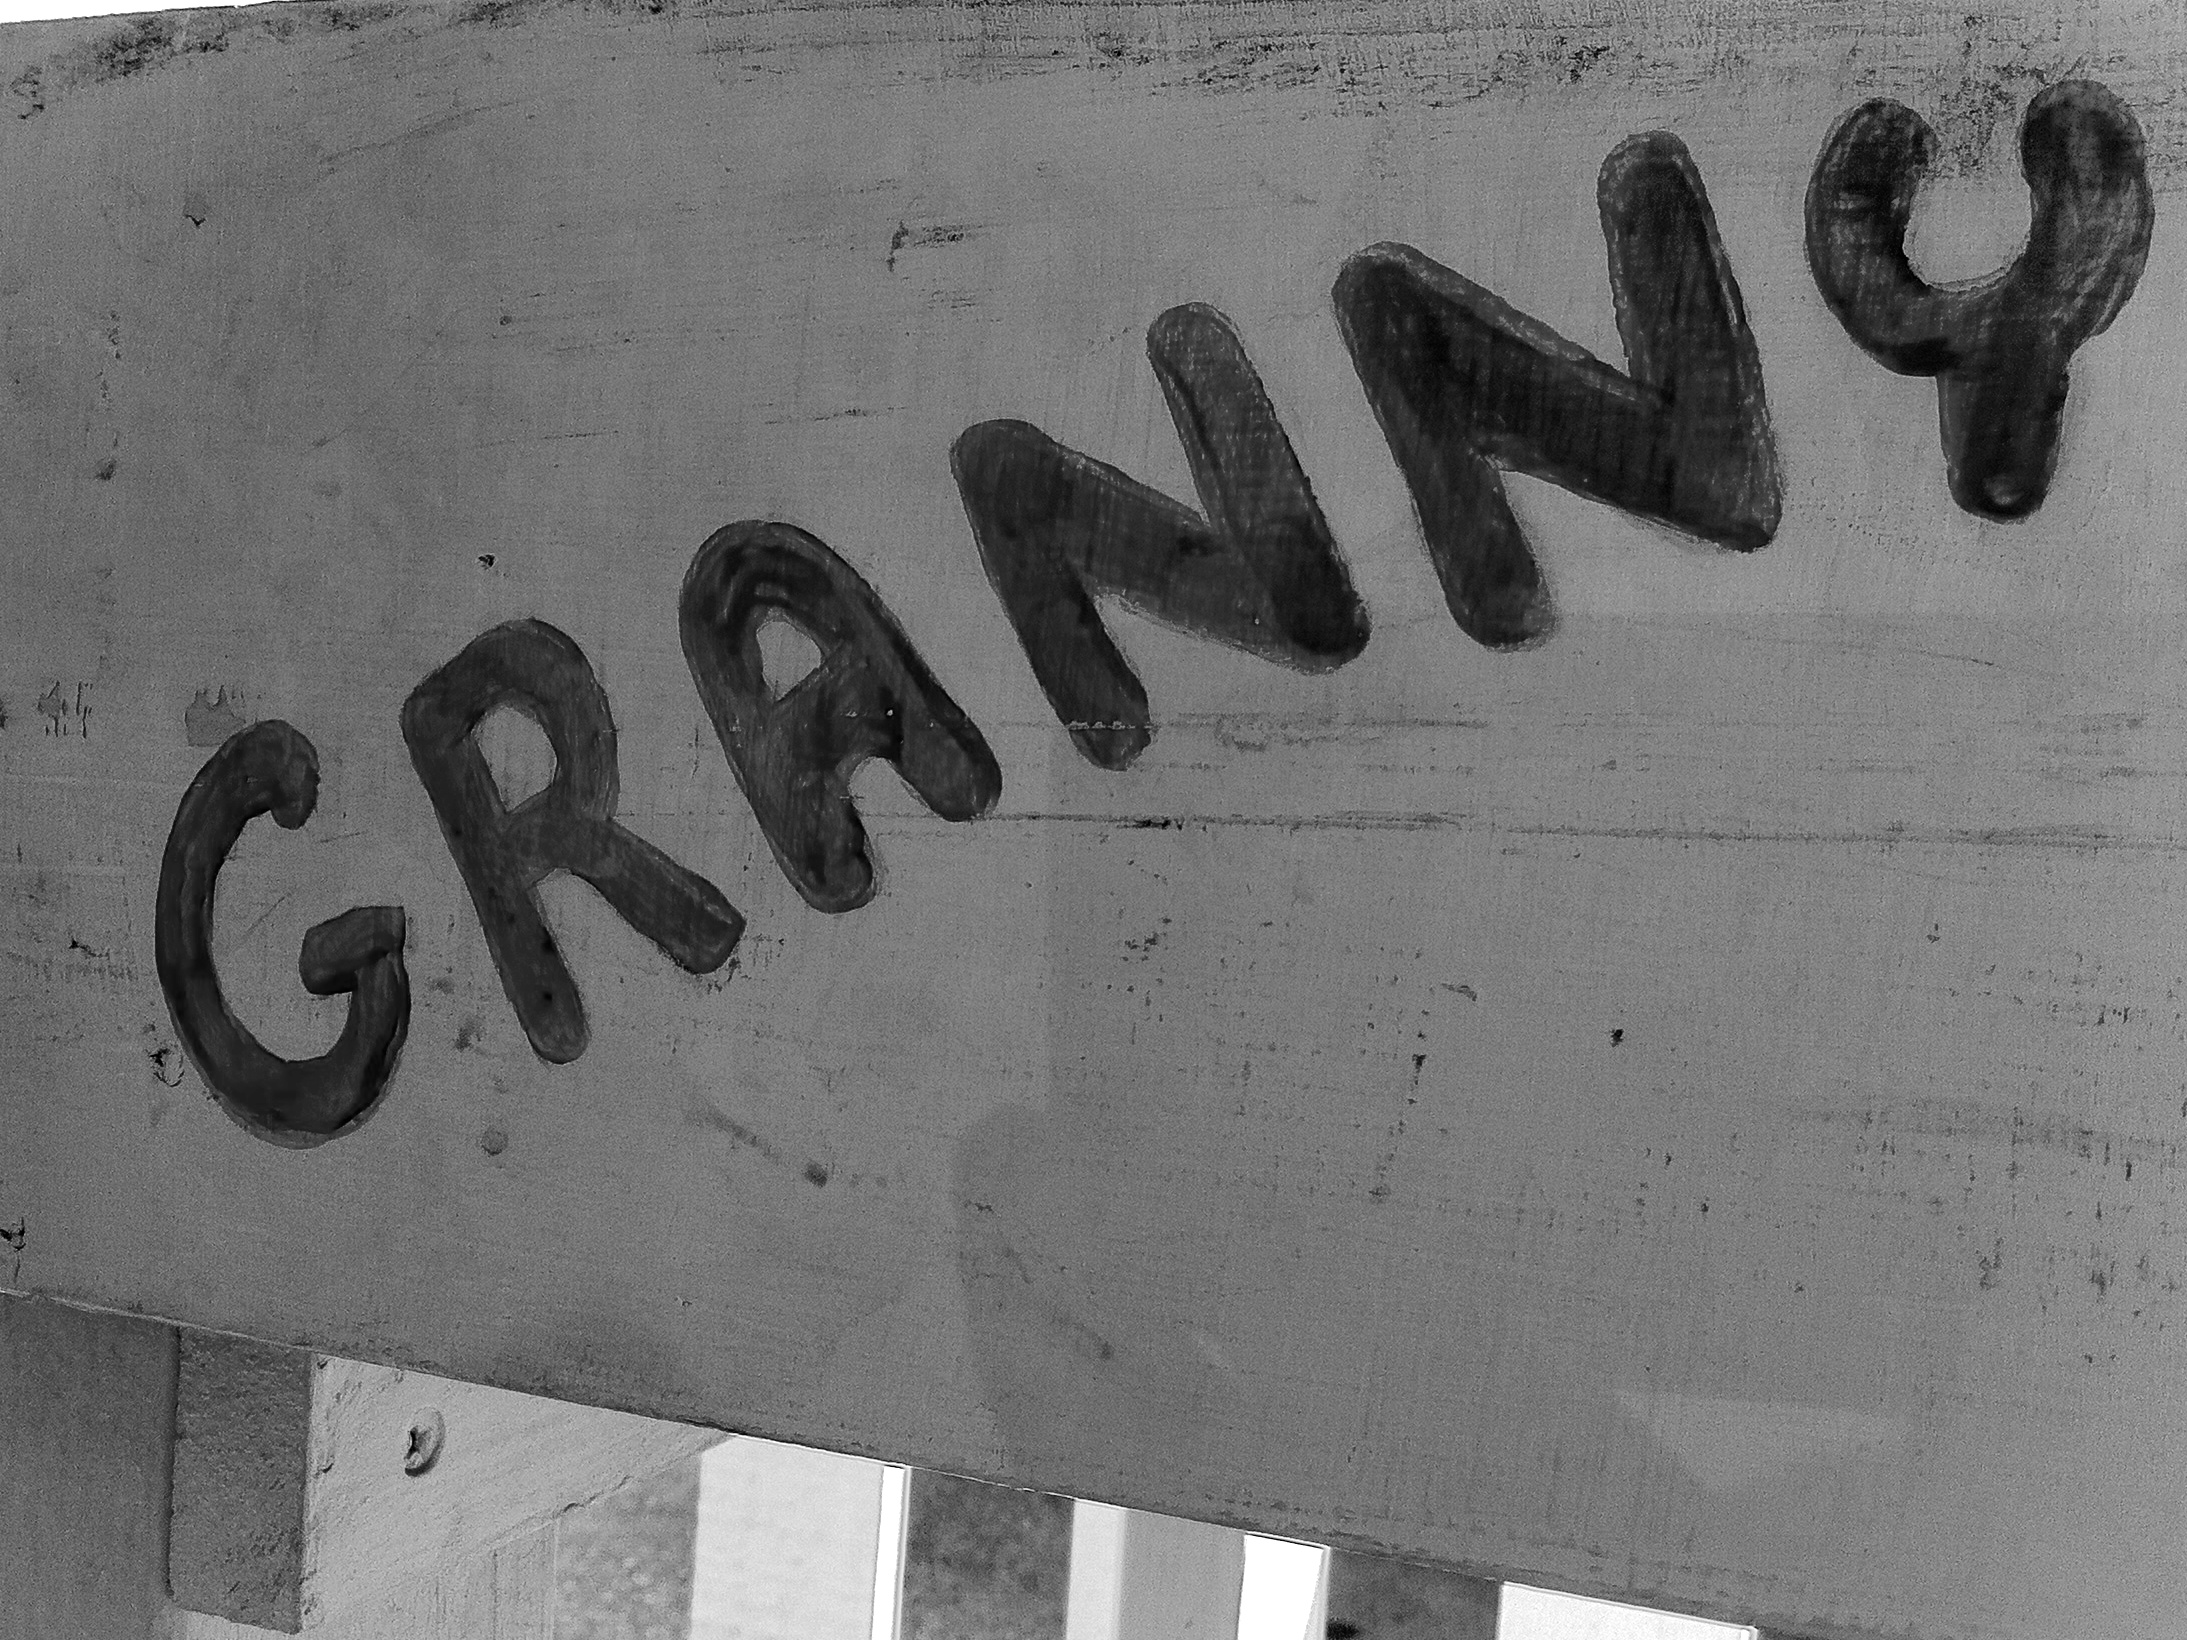
black and white, white, number, wall, sign, black, monochrome, font, art, text, shape, 2010365, granny, monochrome photography